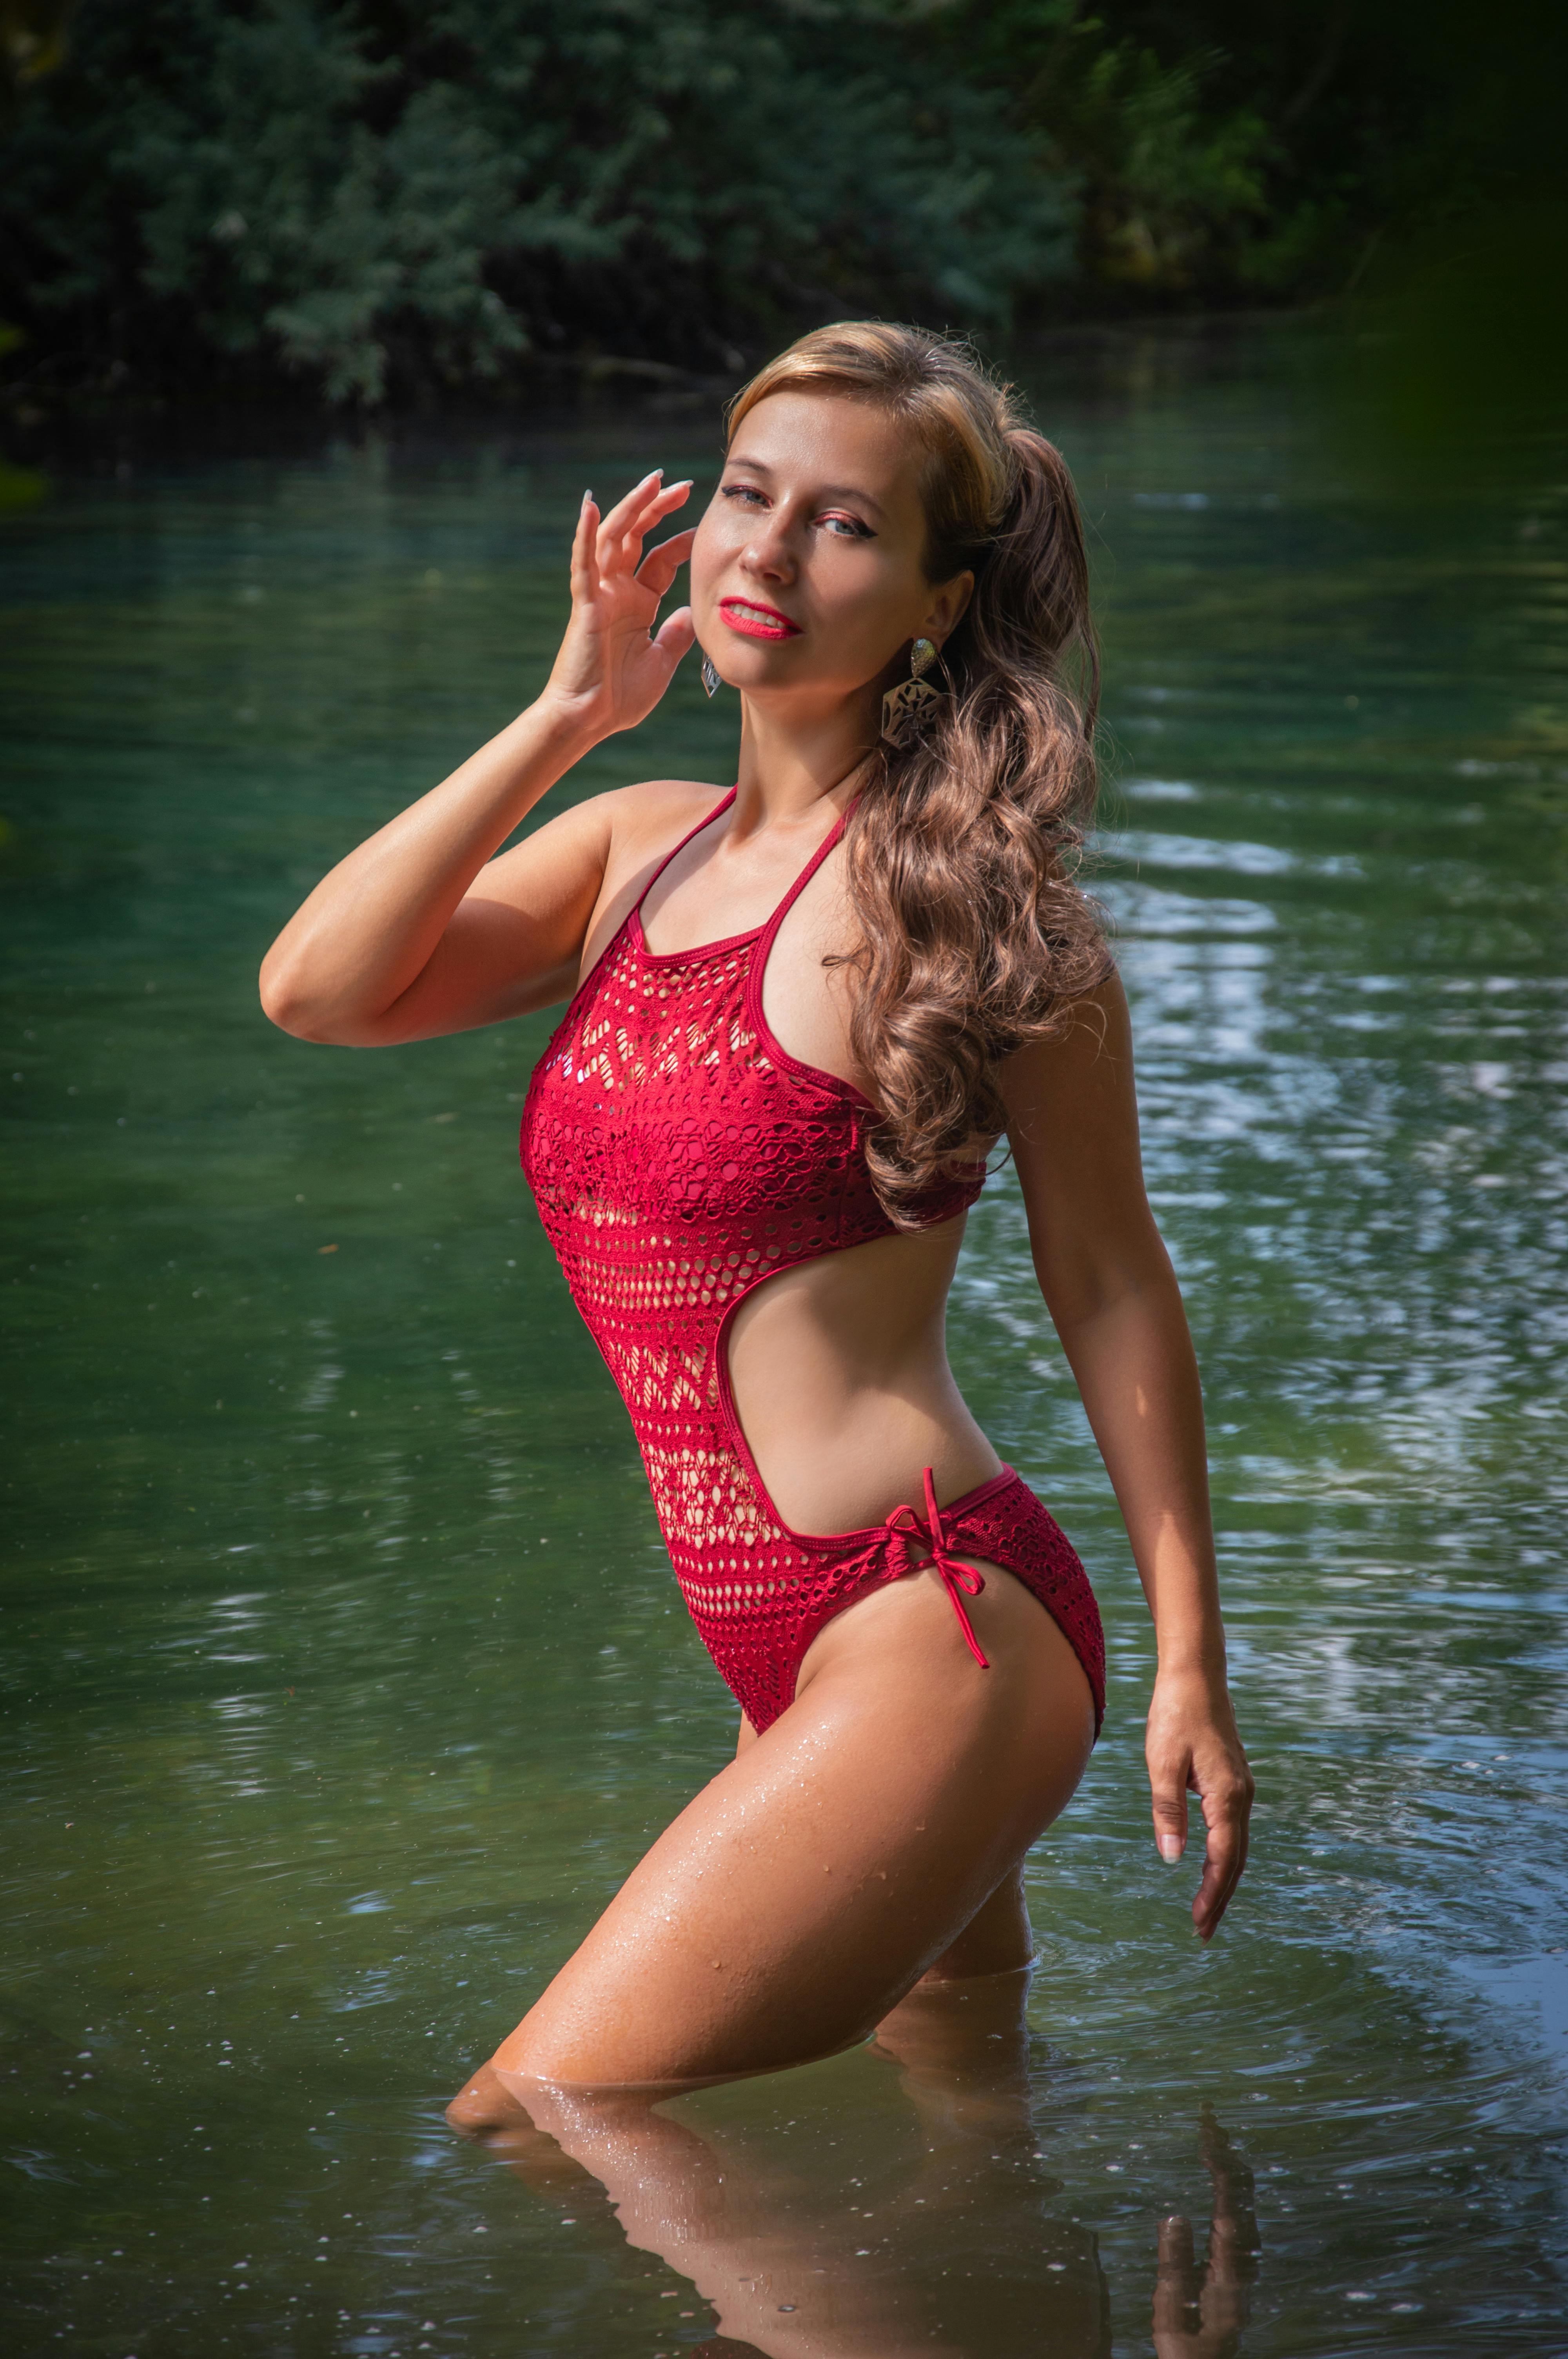
woman, beauty, smile, swimsuit, abdomen, model, undergarment, lingerie, muscle, waist, one piece swimsuit, photo shoot, maillot, lingerie top, bra, monokini, torso, thorax, art model, brown hair, fashion model, stomach, swimsuit top, bikini, throat, fetish model, swimsuit bottom, active undergarment